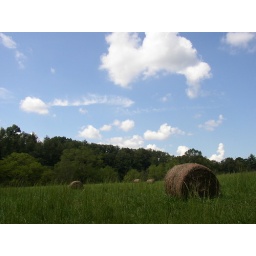
This field existed in Franklin, NC it is now replaced with a walking track.